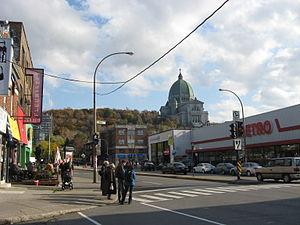
Le chemin de la Côte-des-Neiges avec vue sur l'Oratoire Saint-Joseph, Montréal, Québec
Côte-des-Neiges–Notre-Dame-de-Grâce est un des dix-neuf arrondissements urbains de la ville de Montréal, au Québec. Depuis les réorganisations municipales québécoises de 2002, il est composé de deux quartiers ; Côte-des-Neiges et Notre-Dame-de-Grâce, deux anciennes villes annexées à la ville de Montréal le 4 juin 1910.
Le chemin de la Côte-des-Neiges est une artère de Montréal.